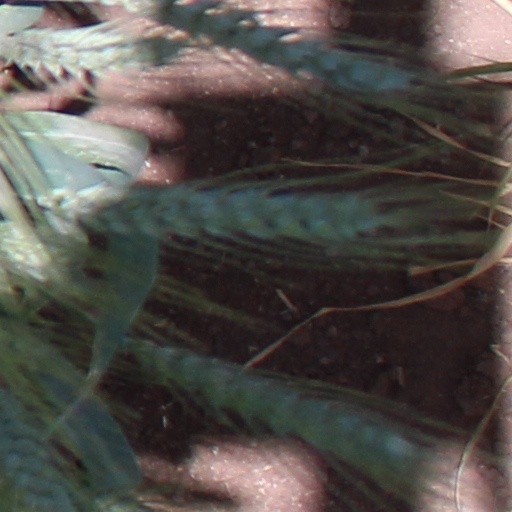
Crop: wheat